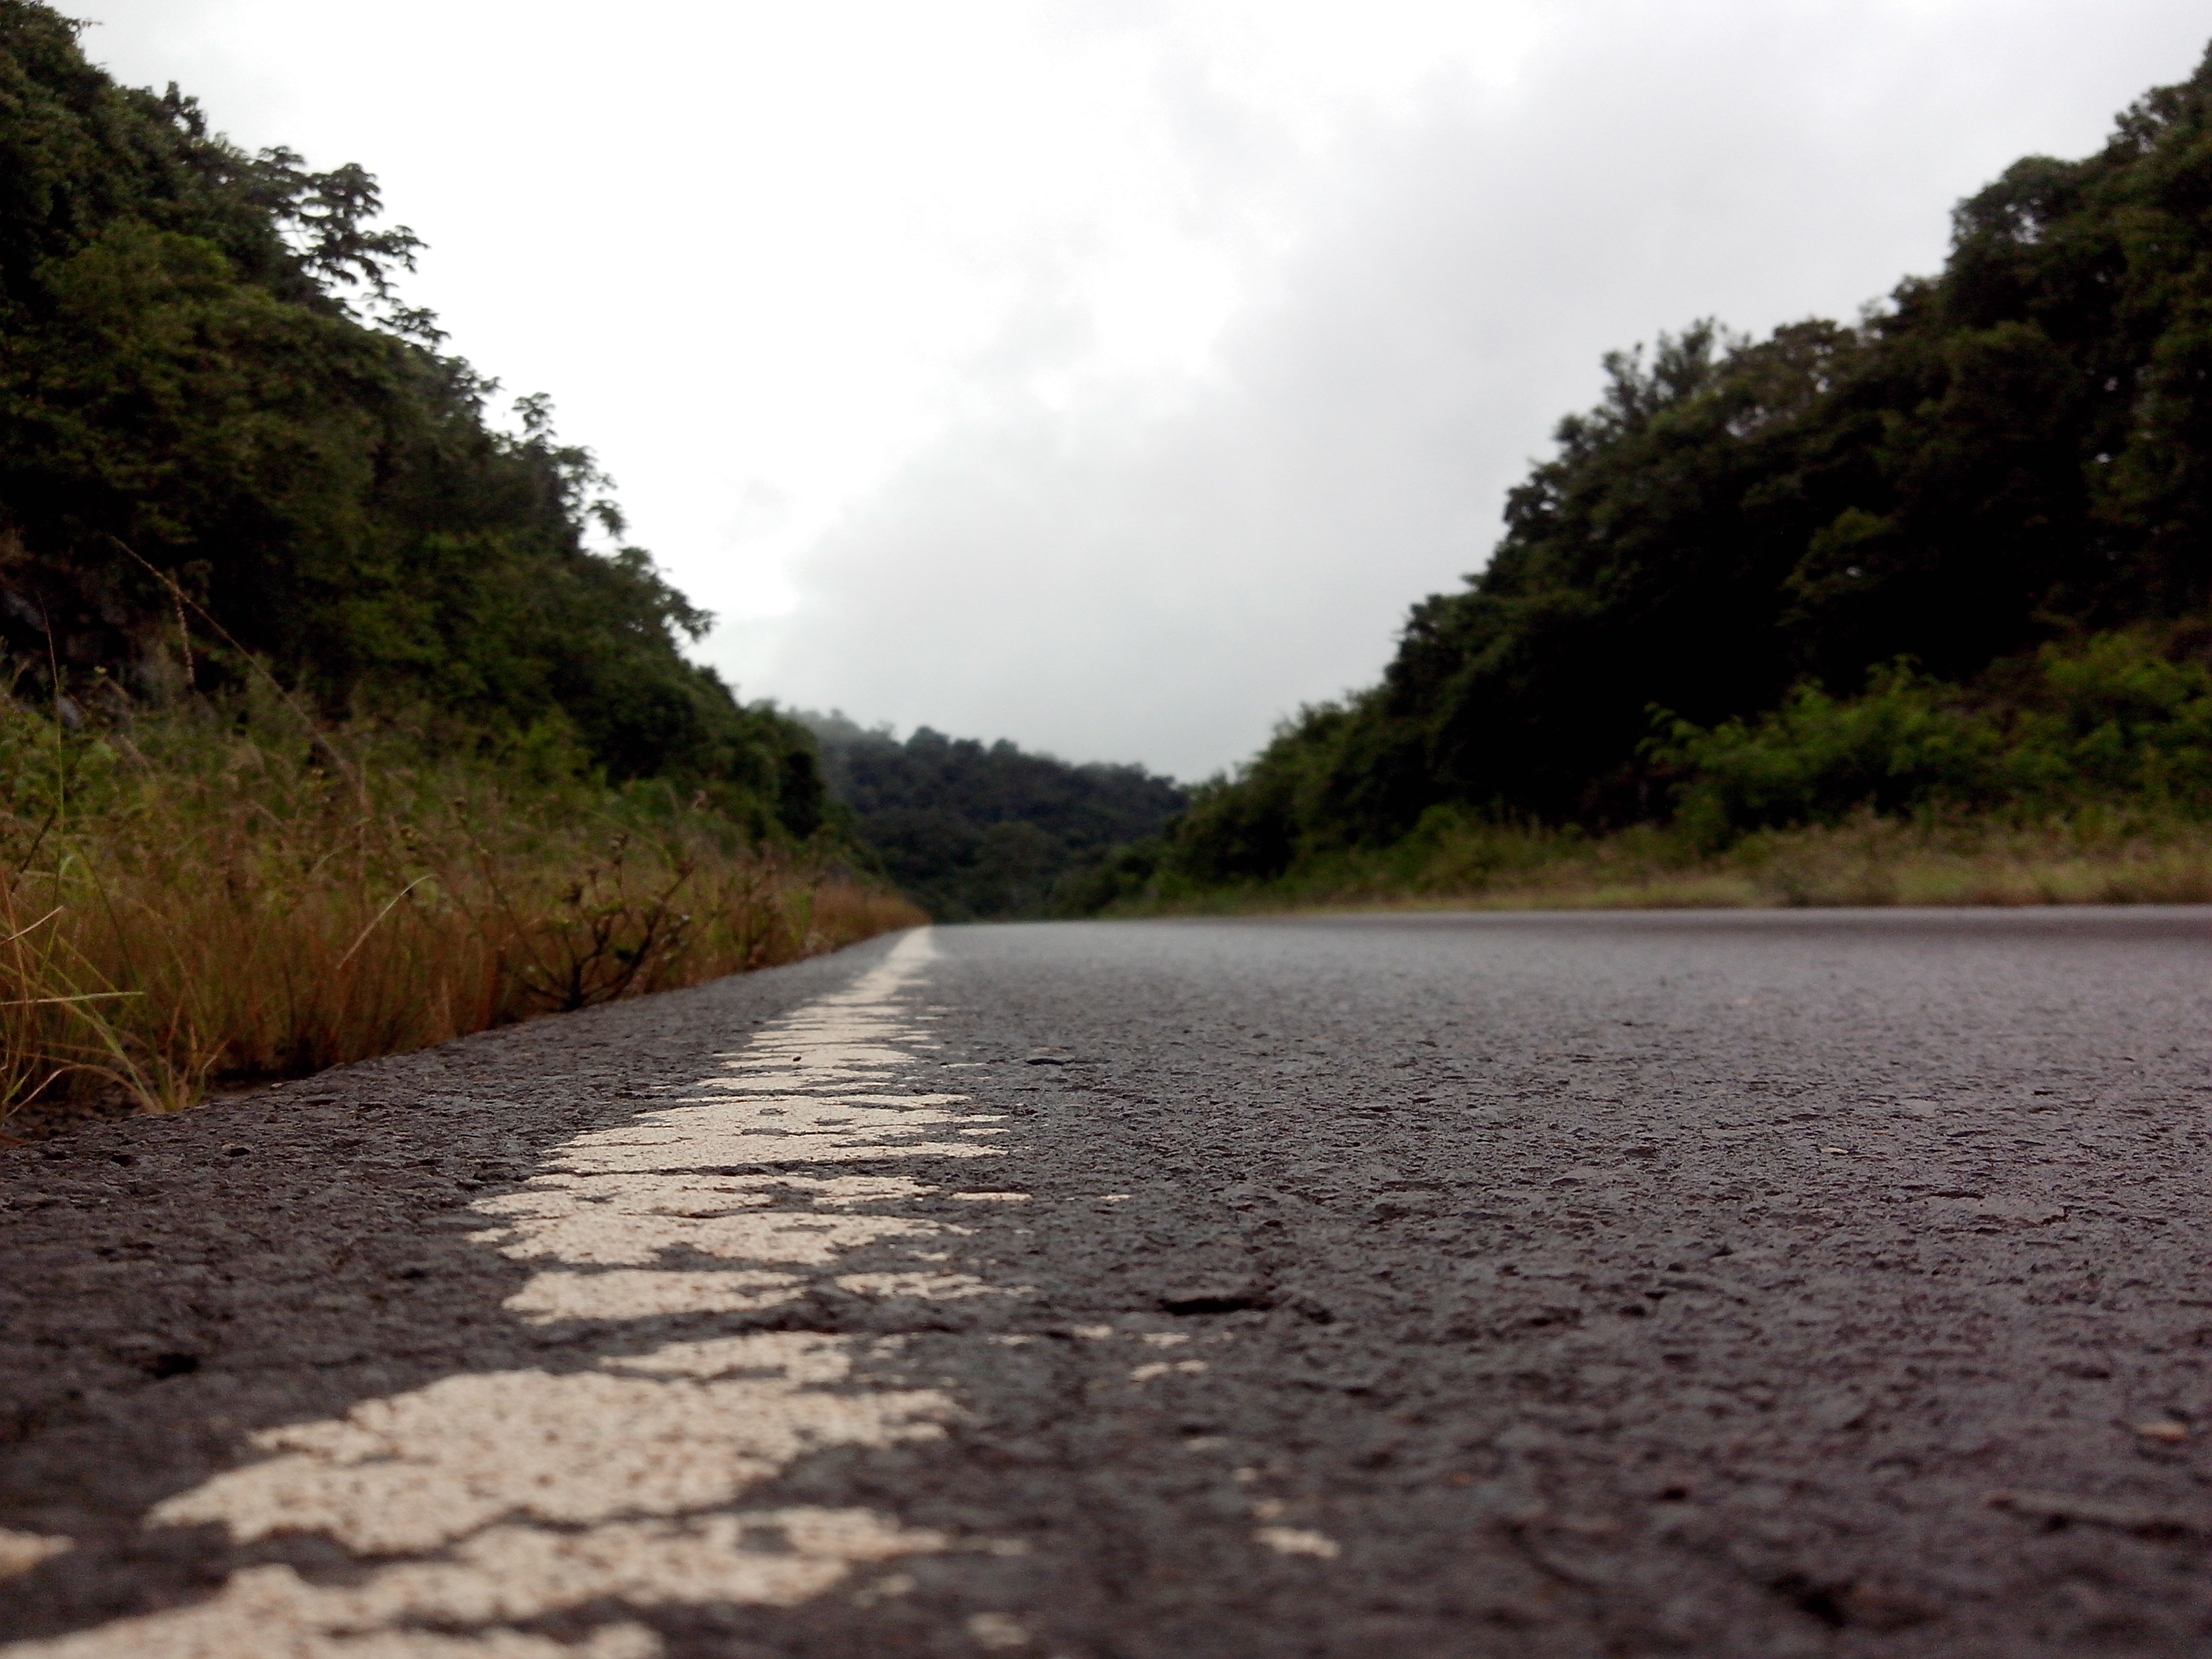
landscape, sea, coast, water, nature, path, road, shore, lake, river, soil, reservoir, route, waterway, body of water, outdoors, infrastructure, habitat, loch